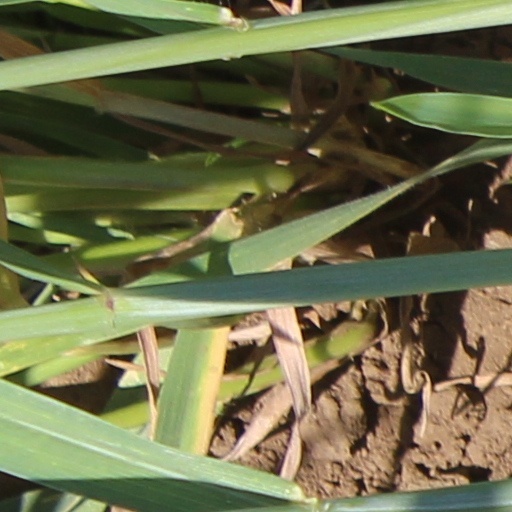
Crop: wheat